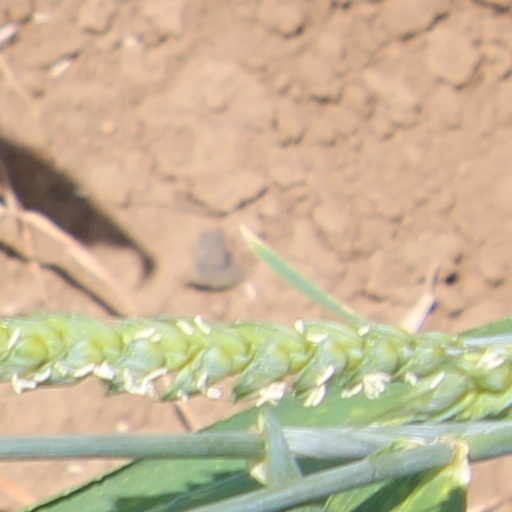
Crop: wheat